Falun Gong outside mainland China

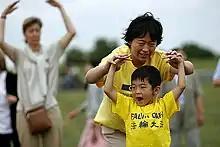
At a Falun Gong group exercise site, a child is taught the second exercise of the practice

Practitioners of Falun Gong are encouraged to engage in "Hong Fa" activities, meaning "making known the way." The Chinese term "Hong Fa" may be interpreted to refer to proselytizing, yet because Falun Gong espouses a belief that individuals are either predestined or not to obtain the practice, practitioners of Falun Gong do not actively attempt to convert people. "Hong Fa" activities include handing out flyers in the subway or at the mall, leaving Falun Gong literature in stores, libraries, etc., and participating in activities such as marches, parades, and Chinese cultural events.